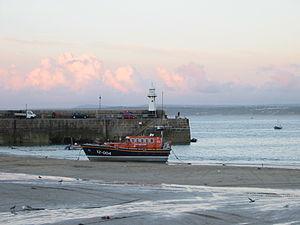
St Ives est une ville de Cornouailles, appelée Porthia en cornique.